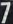
Number: 7